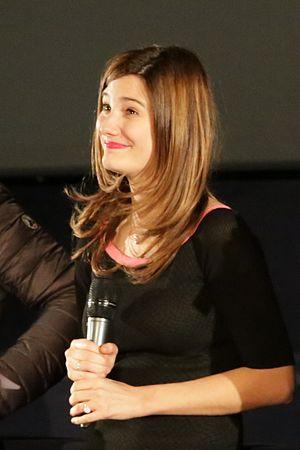
Lors de l'avant première du film Supercondriaque
Alice Pol, née le 3 décembre 1982 à Saint-Pierre à La Réunion, est une actrice française. Le grand public la découvre aux côtés de Dany Boon dans le film Supercondriaque.